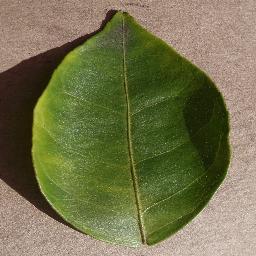
Label: Orange___Haunglongbing_(Citrus_greening)